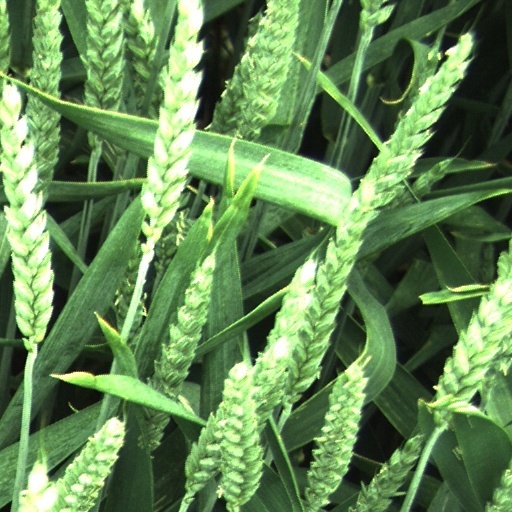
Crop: wheat